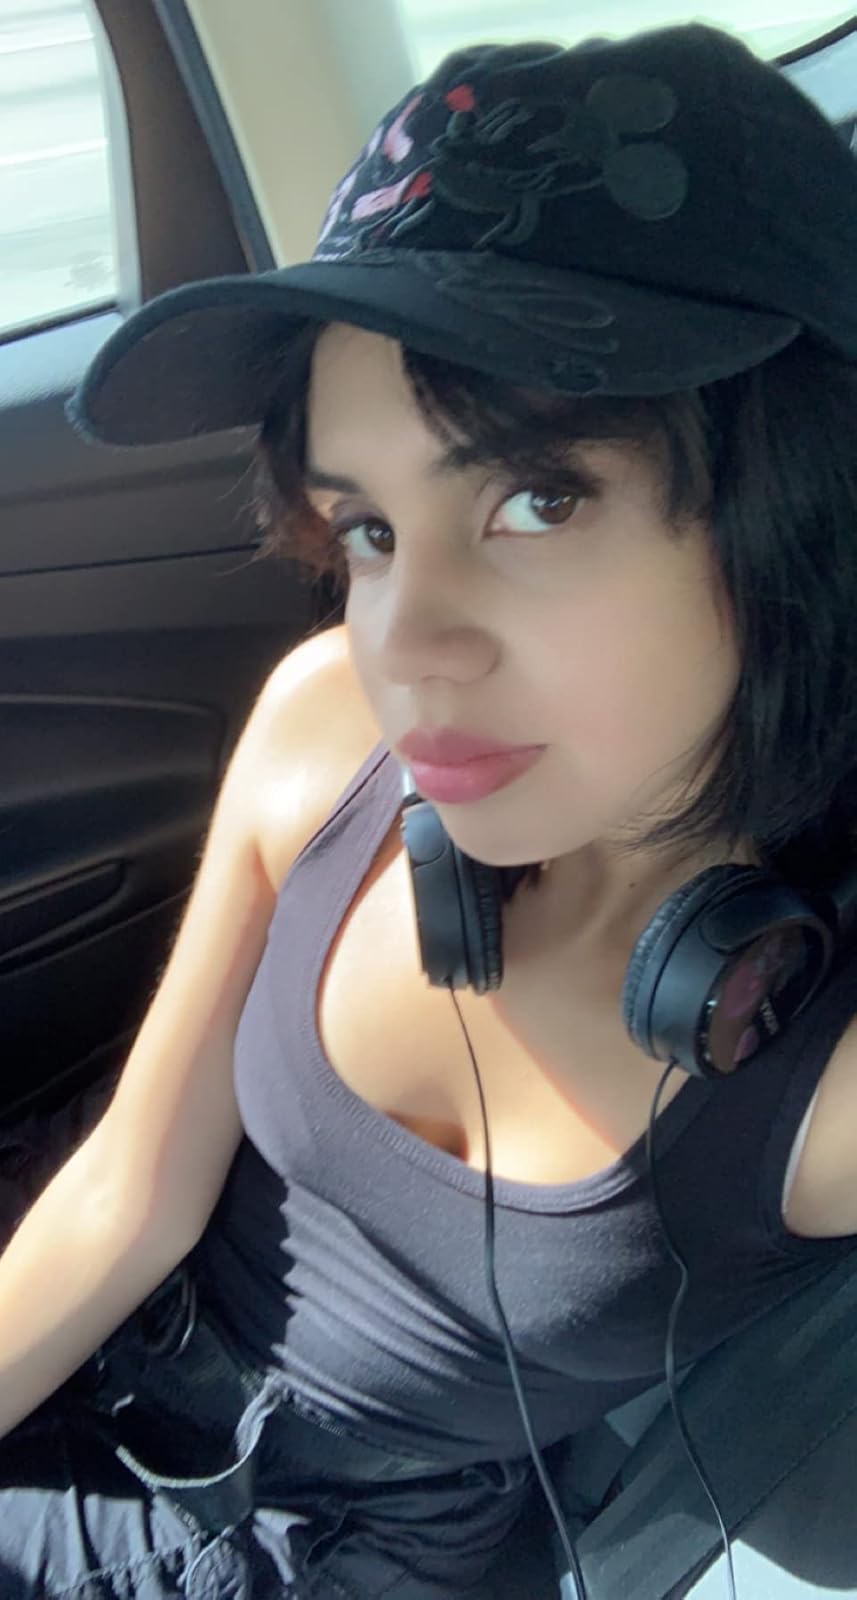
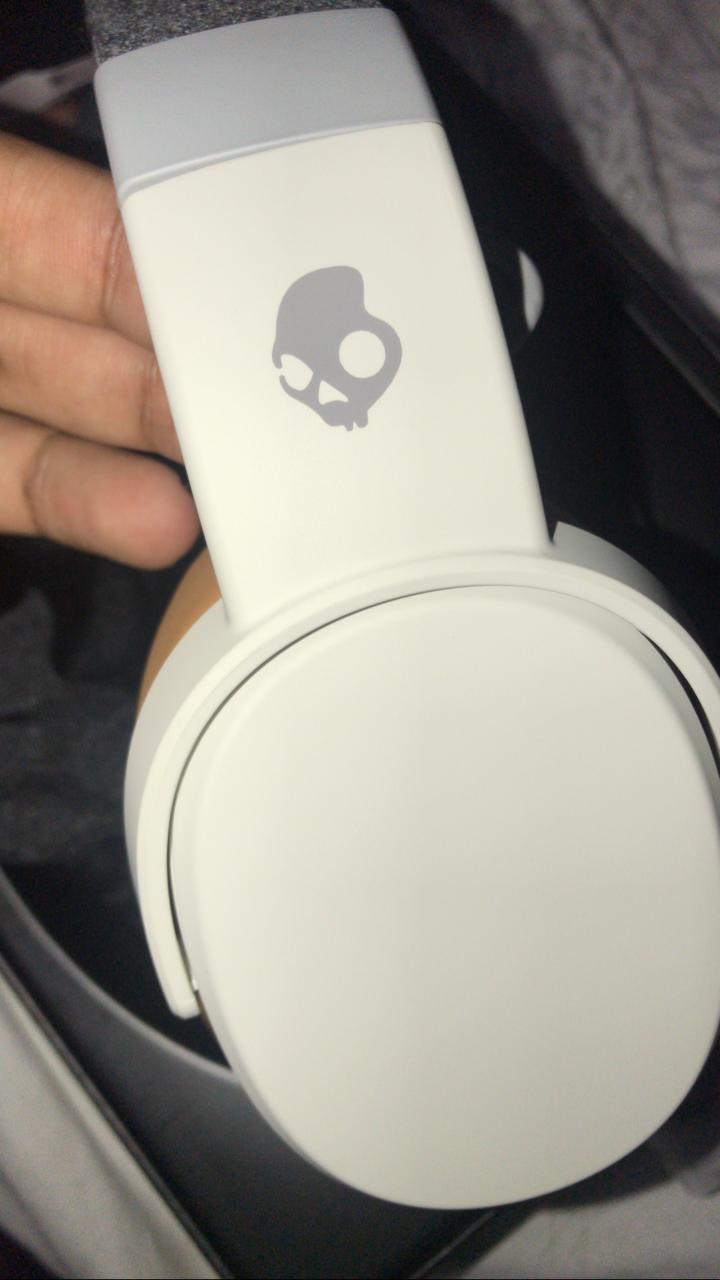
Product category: headphones
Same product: no